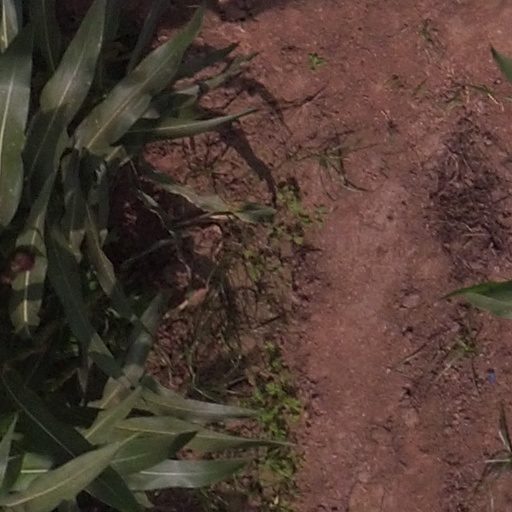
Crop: maize; corn